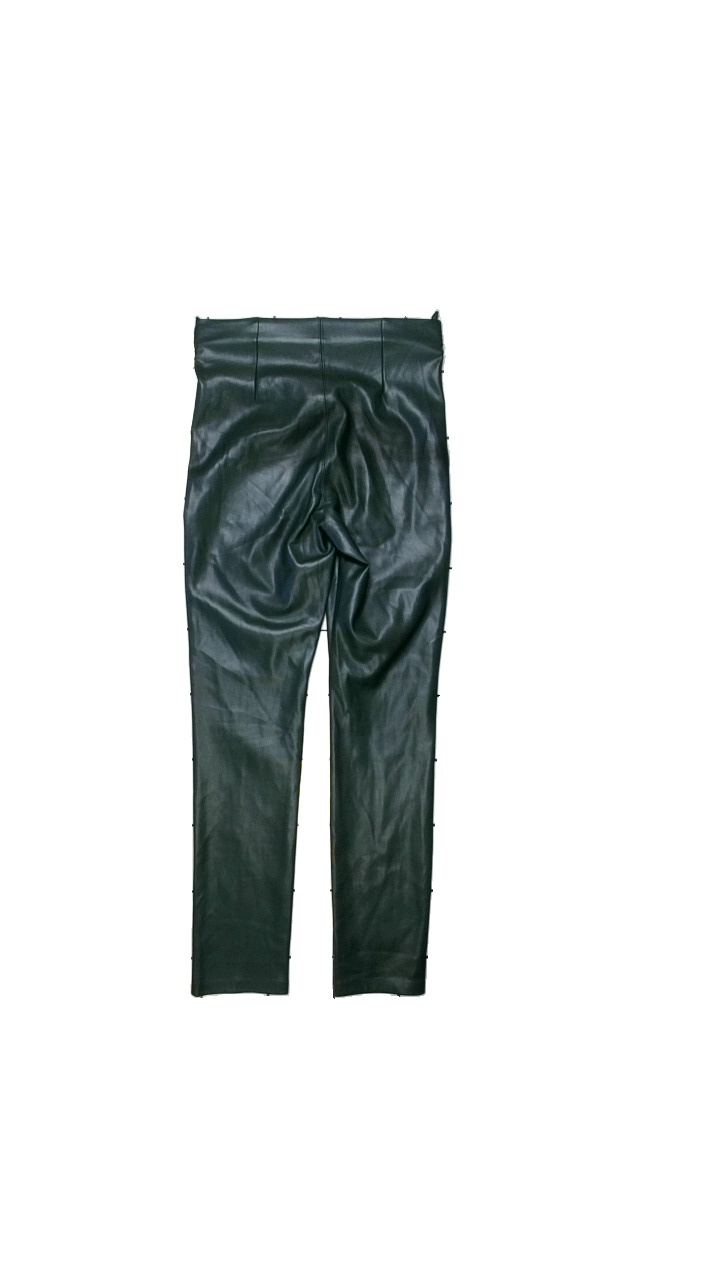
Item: Trousers (Ladies)
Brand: Lindex
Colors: Green
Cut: Tight
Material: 100% Polyuretan
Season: All
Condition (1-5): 4
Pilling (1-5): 4
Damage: -
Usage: Reuse
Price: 50-100